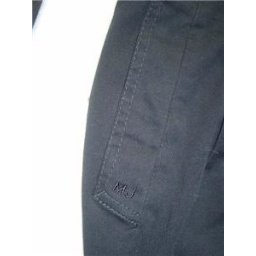
marc by marc jacobs strech shirt dress